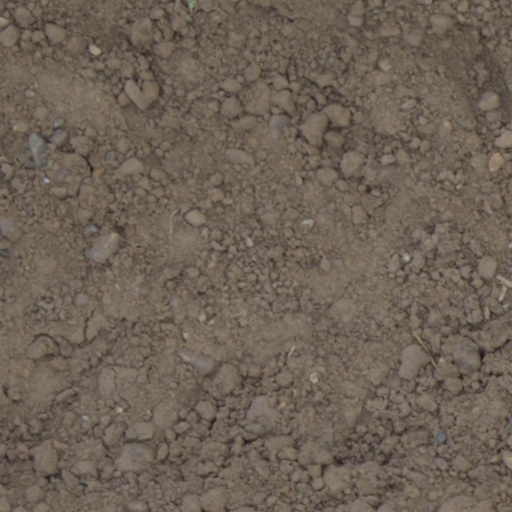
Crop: wheat